Black Saturday bushfires

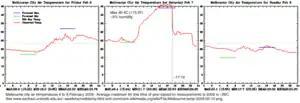
Melbourne air temperature on 6, 7 and 8 February 2009

A week before the fires, a significant heatwave affected southeastern Australia. From 28 to 30 January, Melbourne broke temperature records by experiencing three consecutive days above , with the temperature peaking at on 30 January, the third hottest day in the city's history.